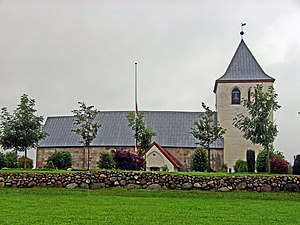
Måbjerg Kirke
Måbjerg Kirke
fra nord
Måbjerg Kirke ligger i landsbyen Måbjerg Kirkeby i Måbjerg Sogn, Holstebro Kommune.